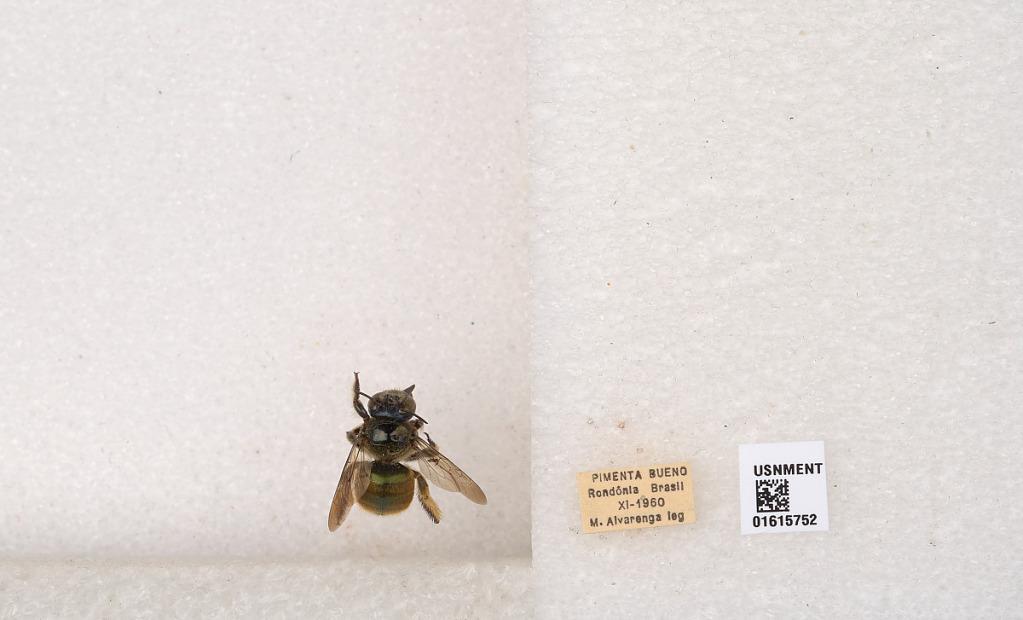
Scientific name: Xylocopa (Schonnherria) ornata Smith
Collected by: M. Alvarenga
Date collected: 1960-11-1
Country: Brazil
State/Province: Rondonia
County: Pimenta Bueno
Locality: Pimenta Bueno